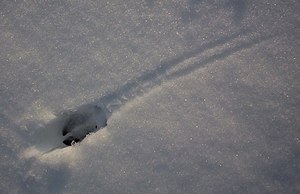
Rådyr / Spor
Rådyrspor i sne.